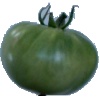
Label: Tomato not Ripened 1